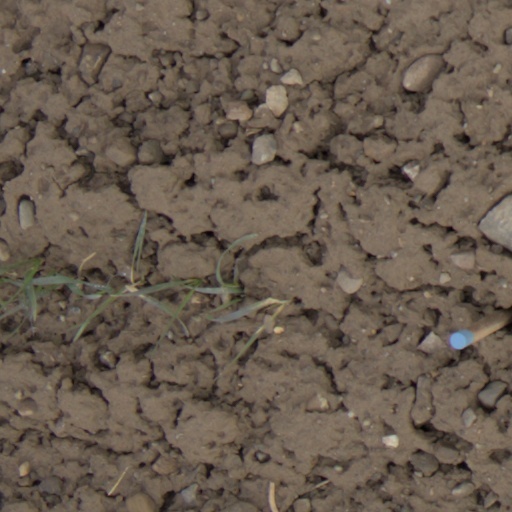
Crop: wheat